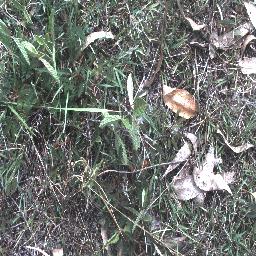
Label: negative